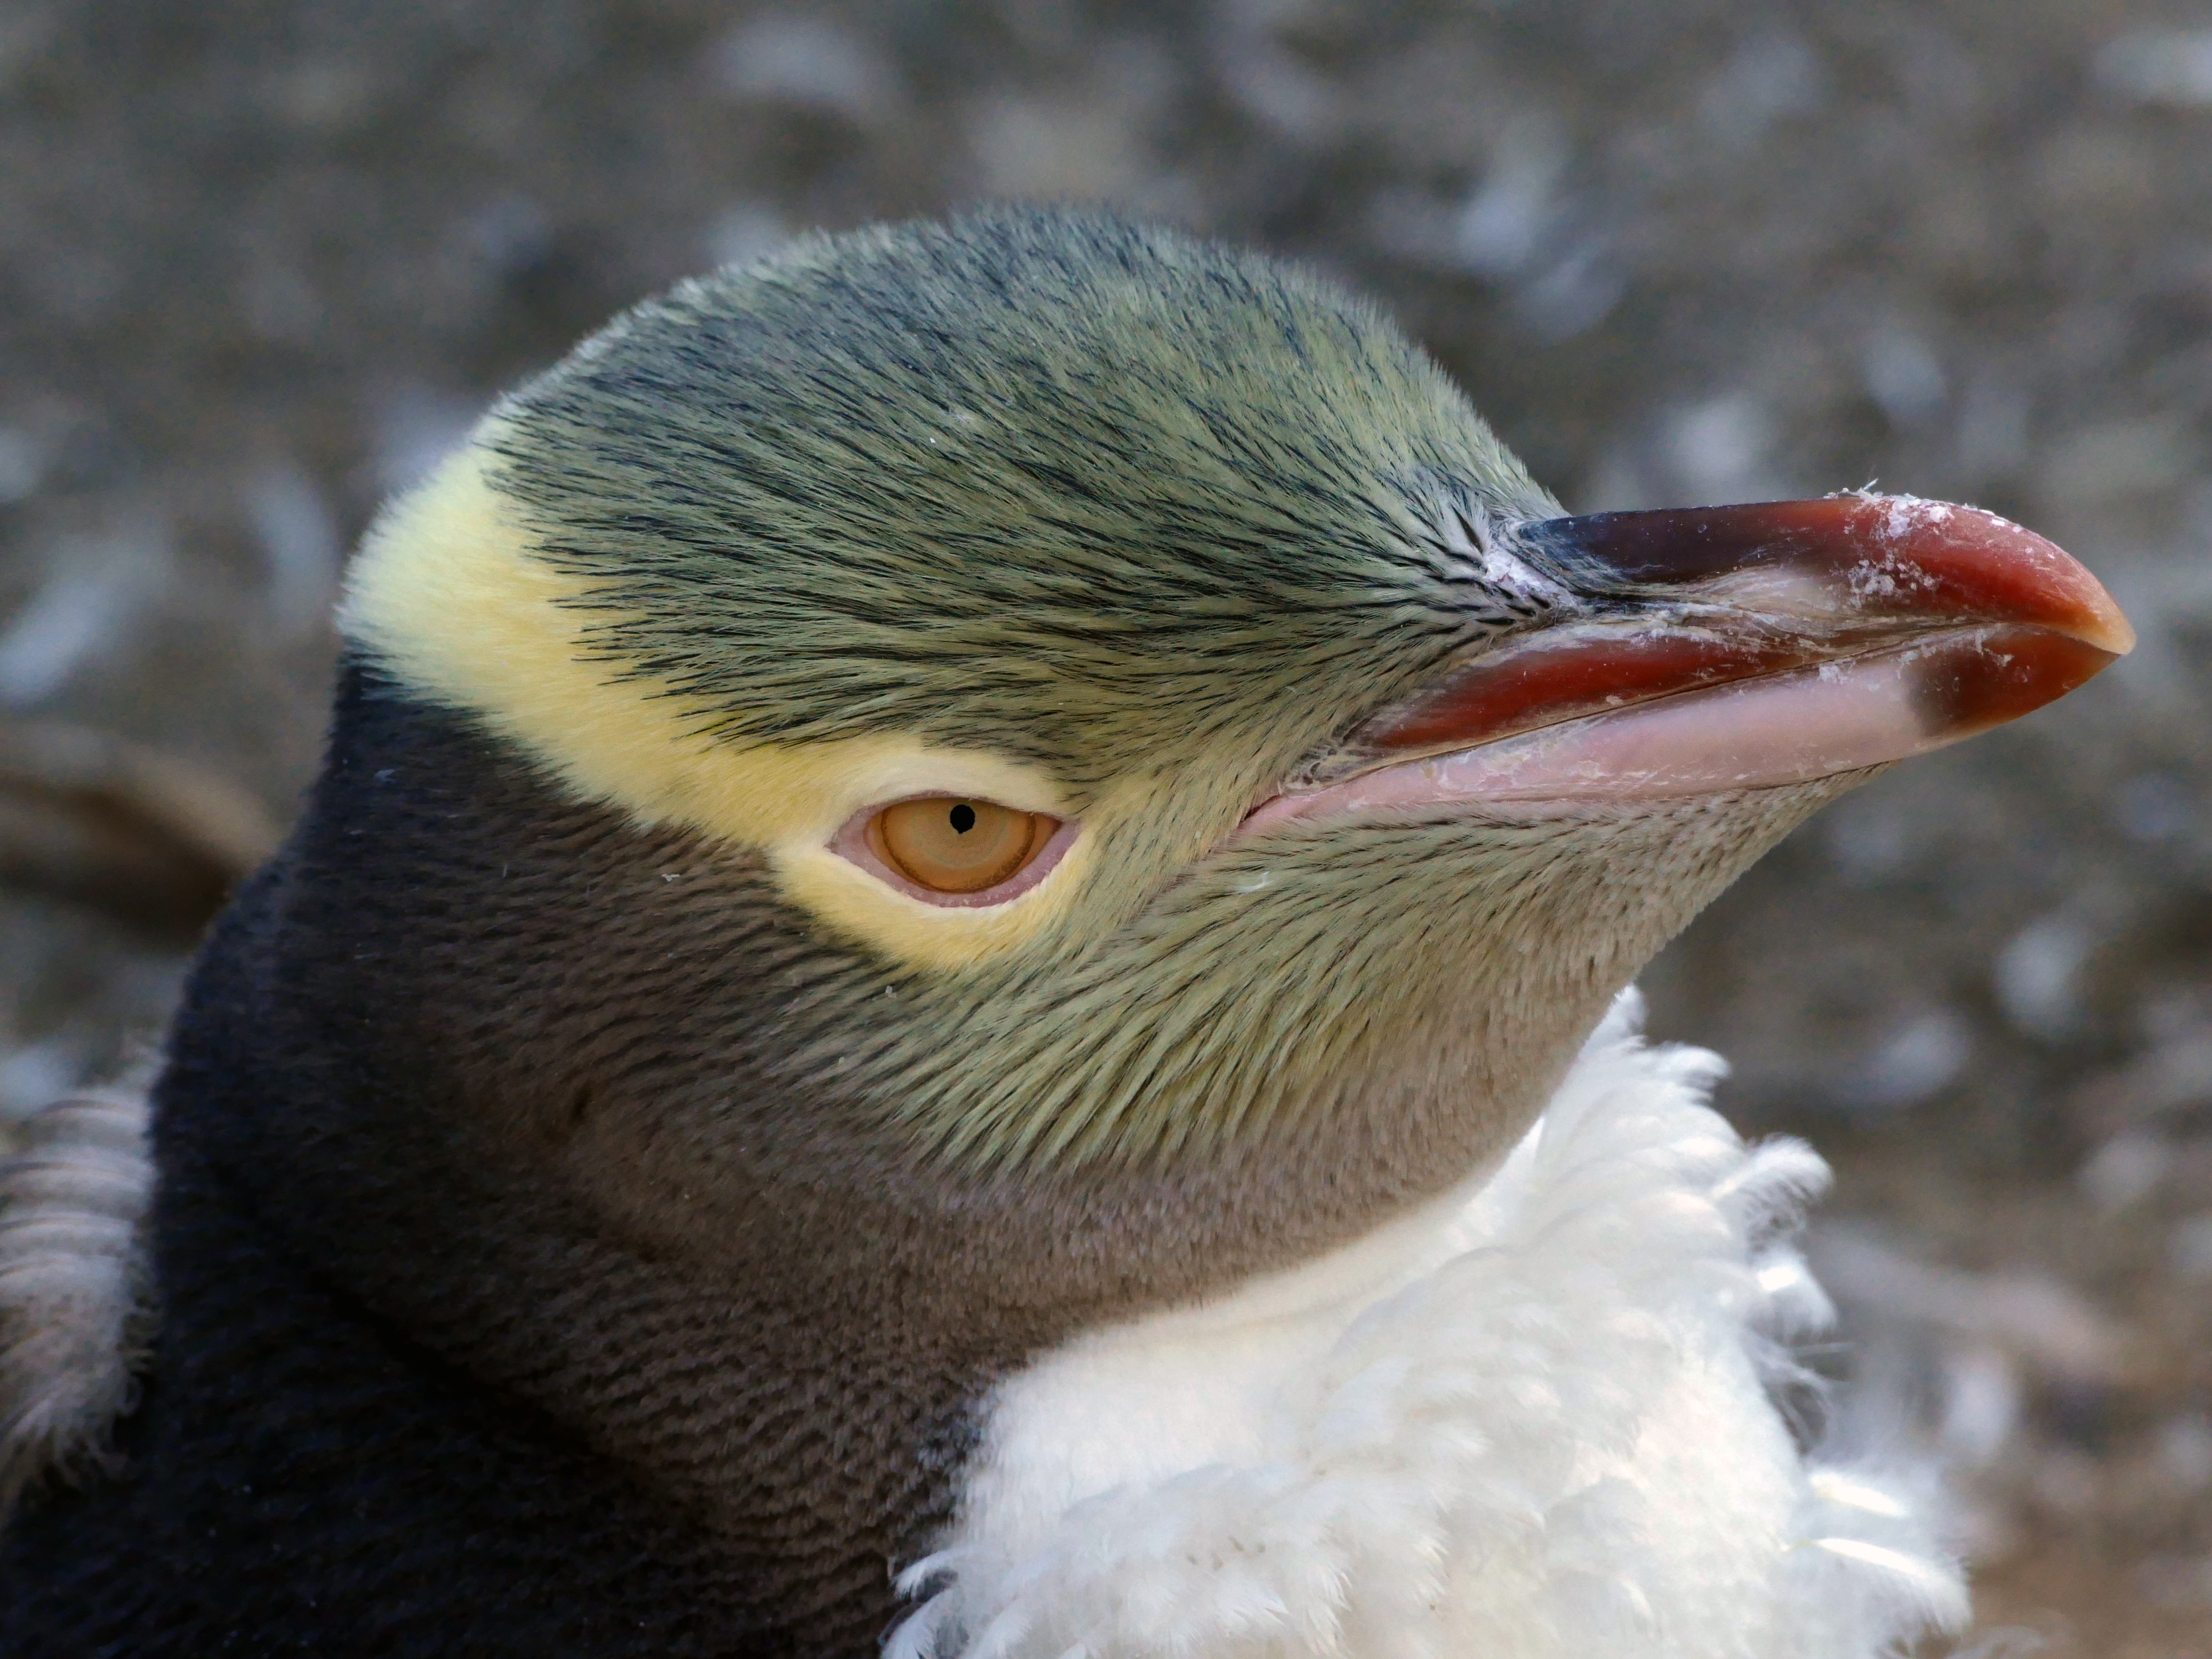
bird, beak, feather, penguin, falconiformes, accipitriformes, wing, close up, flightless bird, terrestrial animal, wildlife, bird of prey, seabird, fur, galliformes, livestock, vulture, perching bird, ducks, geese and swans, poultry, chicken